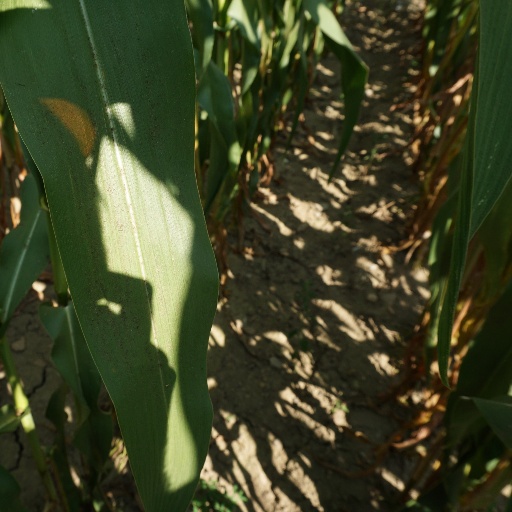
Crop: maize; corn